Gender of connectors and fasteners

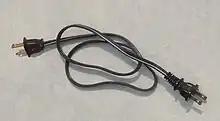
A dangerous double-ended male connector, known as a "suicide cable"

In electrical connections where voltage or current is sufficient to cause injury, the part permanently connected to the power "source" is invariably female, with concealed contacts, to prevent inadvertent touching of live conductors by people or animals, or by conductive items that may cause a short circuit. A male plug, with fully exposed protruding contacts, is installed on the cord of (or directly onto) the device "receiving" the power. Devices that need to be robust against mechanical damage may use a special male IEC 60320 C14 connector (see the gallery above), which is recessed below the surface of a mounting panel, providing the desired physical protection while conforming to safety regulations.